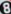
Number: 8